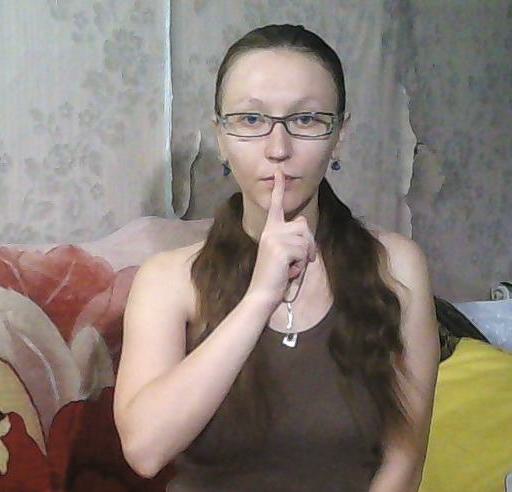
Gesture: mute